Mem Shannon

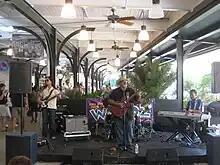
Mem Shannon and the Membership playing a WWOZ event in the French Market, New Orleans, 2009

In 1995, after being impressed with a demo tape that Shannon had recorded, Joe Boyd of Hannibal Records contacted Shannon, and his first album, "A Cab Driver's Blues", was released on October 15, 1995. Songs on the album featured snippets of actual conversations from his customers while in the cab. In April 1996, Shannon announced that he was giving up driving his cab in order to make playing music his full-time job.